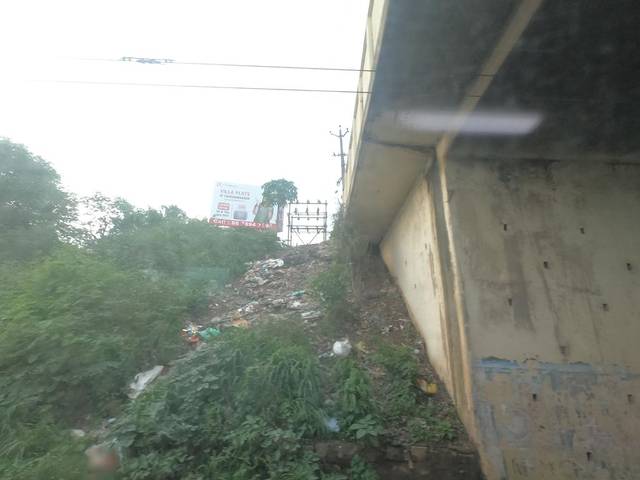
Region: India
Coordinates: 13.118, 80.095